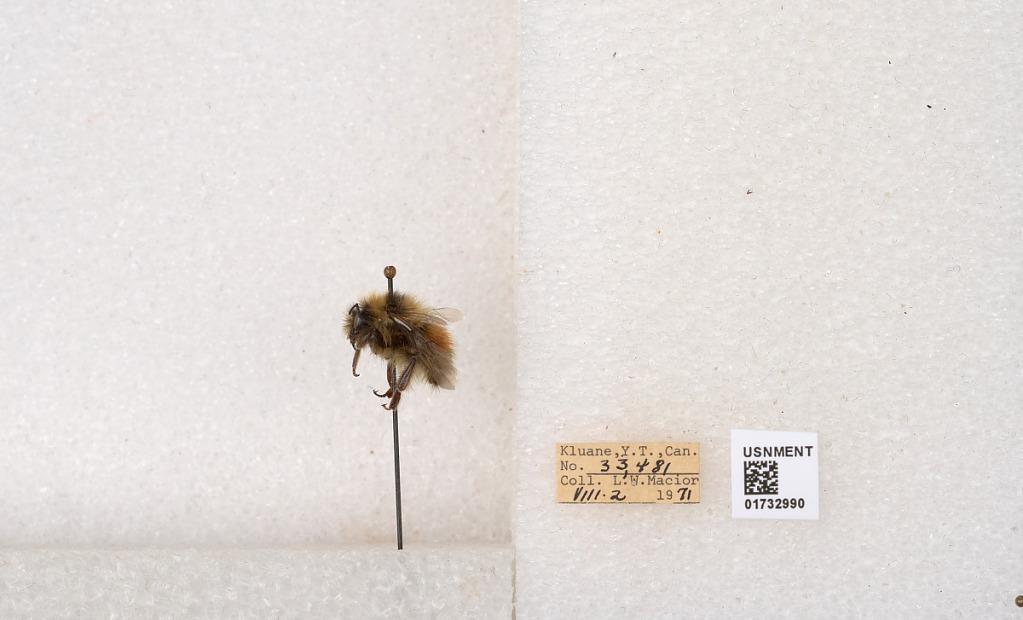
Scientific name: Bombus (Pyrobombus) sylvicola Kirby
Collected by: L. Macior
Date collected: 1971-8-2
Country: Canada
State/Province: Yukon Teritory
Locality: Kluane National Park and Reserve
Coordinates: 60.7493, -139.504